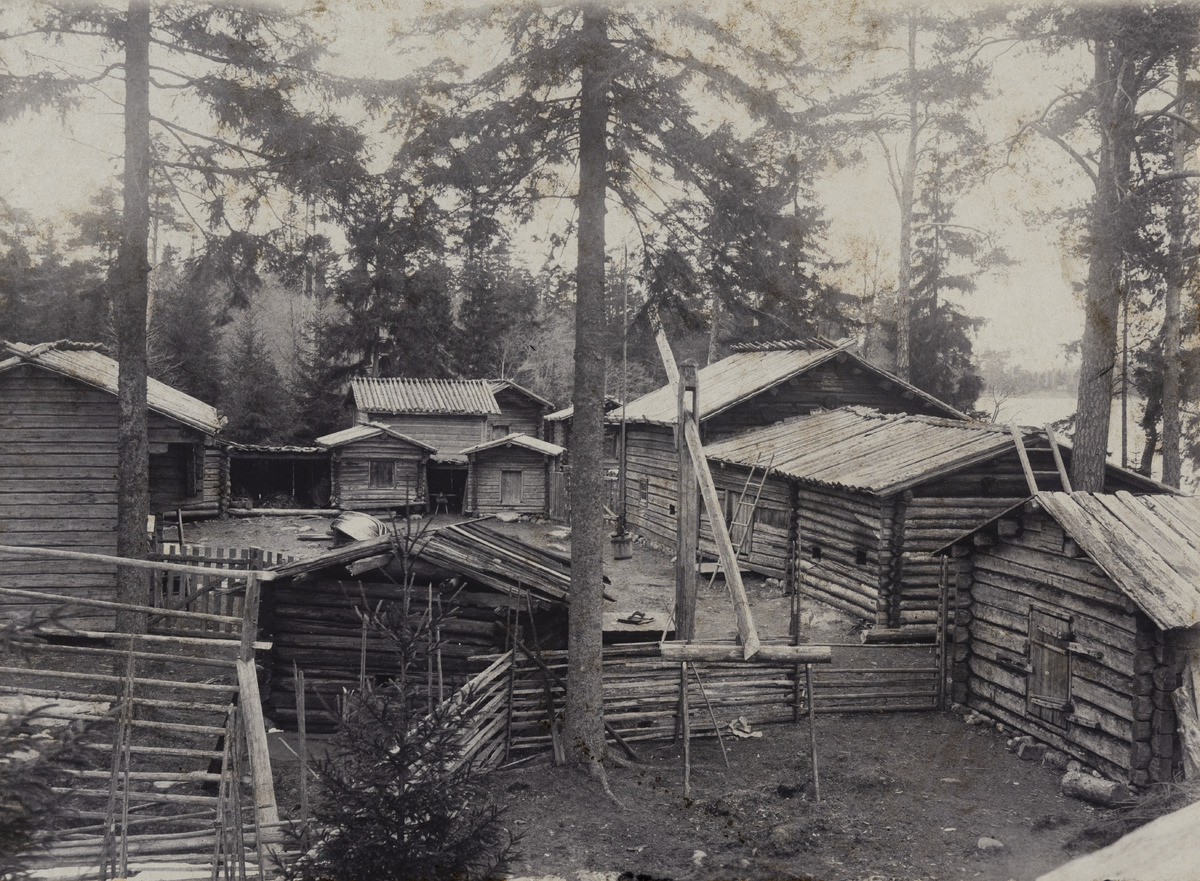
Seurasaari, Niemelän torppa
sisällön kuvaus: Seurasaari, Niemelän torppa. Seurasaaren ulkomuseo. mustavalkoinen
Ajankohta: kuvausaika 1909 jälkeen
Paikka: Suomi, Uusimaa, Helsinki, Meilahti Helsinki, Seurasaari
Aiheet: Seurasaaren ulkomuseo, rakennukset puurakennukset, tikkaat, aidat, museot